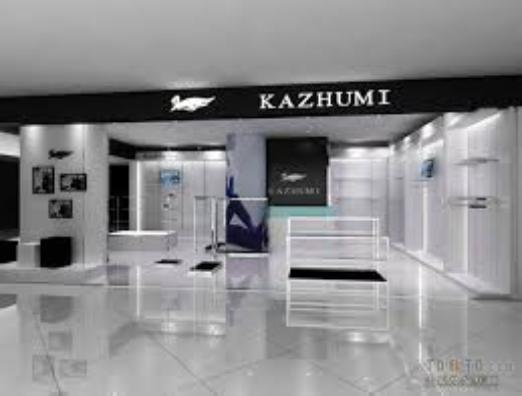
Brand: KaZhuMi
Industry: Clothes